Kawa, Myanmar

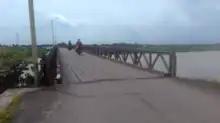
The Bago River Crossing Bridge (Kawa)

The Bago River Crossing Bridge (Kawa) is a bridge that crosses the Bago River. Kawa was formerly adjacent to Yangon but was difficult to access by road. Formerly, to get to Yangon from Kawa, the Bago River needed to be crossed by boat. Now, the Bago River Crossing Bridge (Kawa) has been completed. The bridge connects Htone Gyi village with the Kawa Township.